Hume Highway

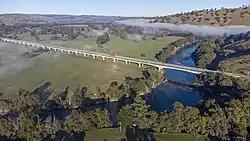
Sheahan Bridge at Gundagai

At Snake Gully, adjacent to the highway north of Gundagai is the "Dog on the Tuckerbox". A statue (with a souvenir shop next door) was erected five miles (eight kilometres) from Gundagai. Snake Gully serves as a way station for many highway travellers.